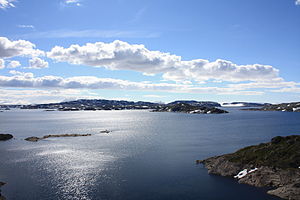
Blåsjø
Blåsjø med Førrevassdæmningen i baggrunden til højre
Blåsjø med Førrevassdæmningen i baggrunden til højre
Blåsjø er den niendestørste sø i Norge. Den er kunstig og er dannet ved at opdæmme en række mindre søer. Søen ligger i kommunerne Bykle i Agder samt Hjelmeland og Suldal i Rogaland fylker.